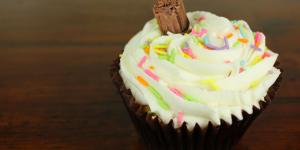
cupcake de chocolate con nueces